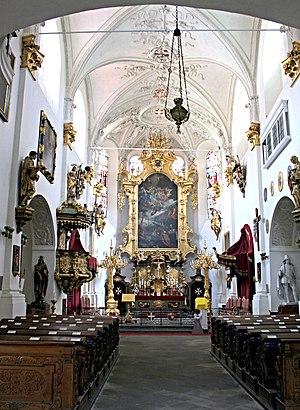
L’église Notre Dame-sous-la-chaîne est un édifice médiéval resté inachevé, commencé en style roman. Avec les bâtiments voisins du quartier de Mala Strana, il est protégé en tant que monument culturel de la République tchèque.